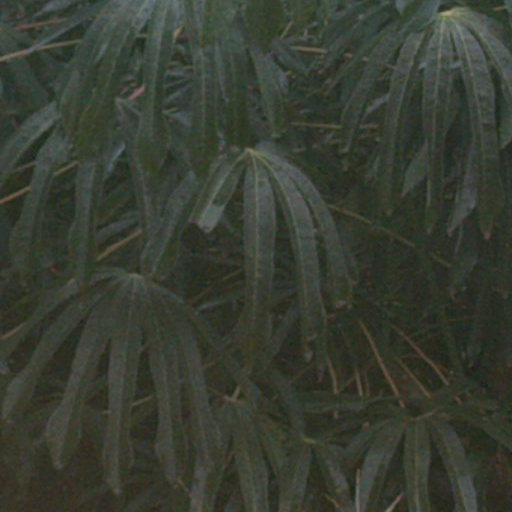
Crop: cassava